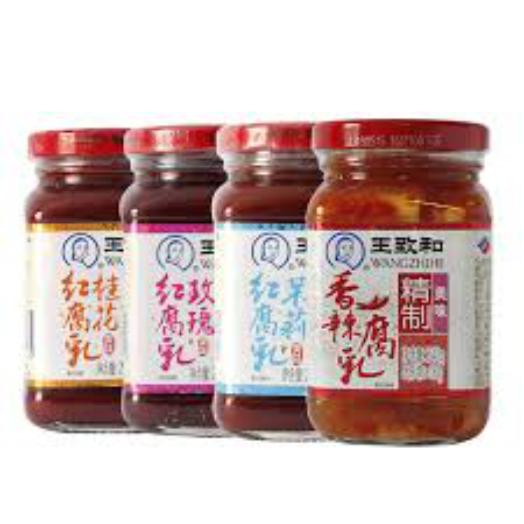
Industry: Food